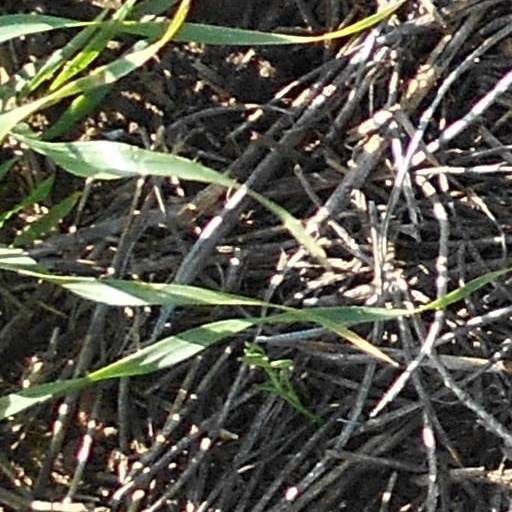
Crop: wheat